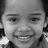
Emotion: happy